History of Mogadishu

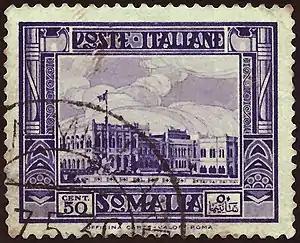
A 1932 stamp showing the Governor's Palace in "Mogadiscio italiana"

The alliance involved the army leaders and advisors of the Habar Gidir and Duduble, a Fiqhi/Qadi of Sheekhaal, and the Imam was reserved for the Abgaal who is believed to have been the first born. Once established, the Imamate ruled the territories from the Shabeelle valley, the Benadir province, the Mareeg area all the way to the arid lands of Mudug, which included the ancient port of Hobyo.